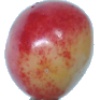
Label: cherry_rainier